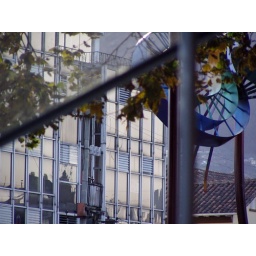
a monument through a cafe window in La Mariscal, Quito- otherwise known as Gringolandia